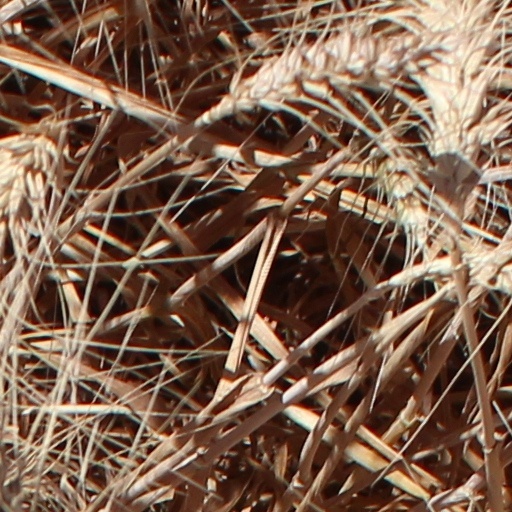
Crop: wheat